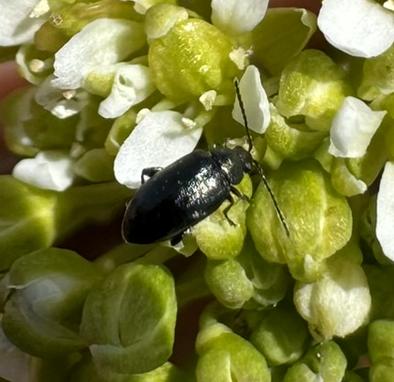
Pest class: crucifer_flea_beetle